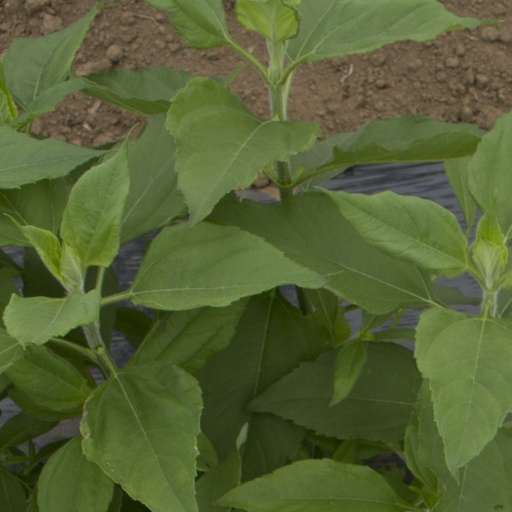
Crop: Jerusalem artichoke